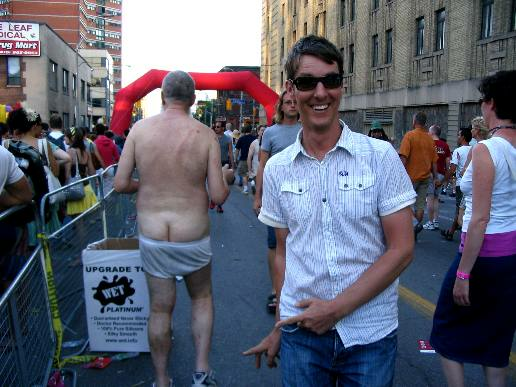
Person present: Yes